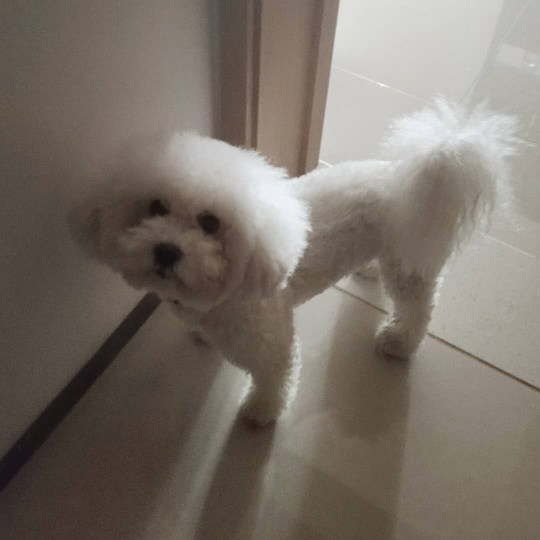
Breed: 3083-n000117-Bichon_Frise